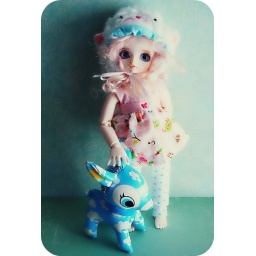
with blouse made by me... cute birds on it.